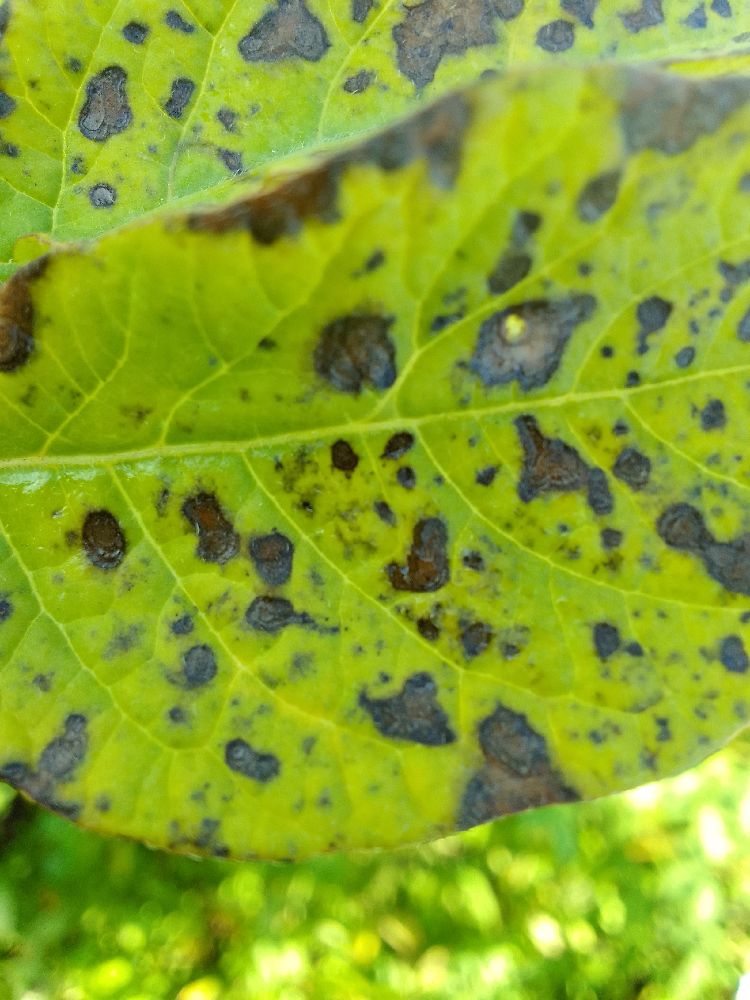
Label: Early blight